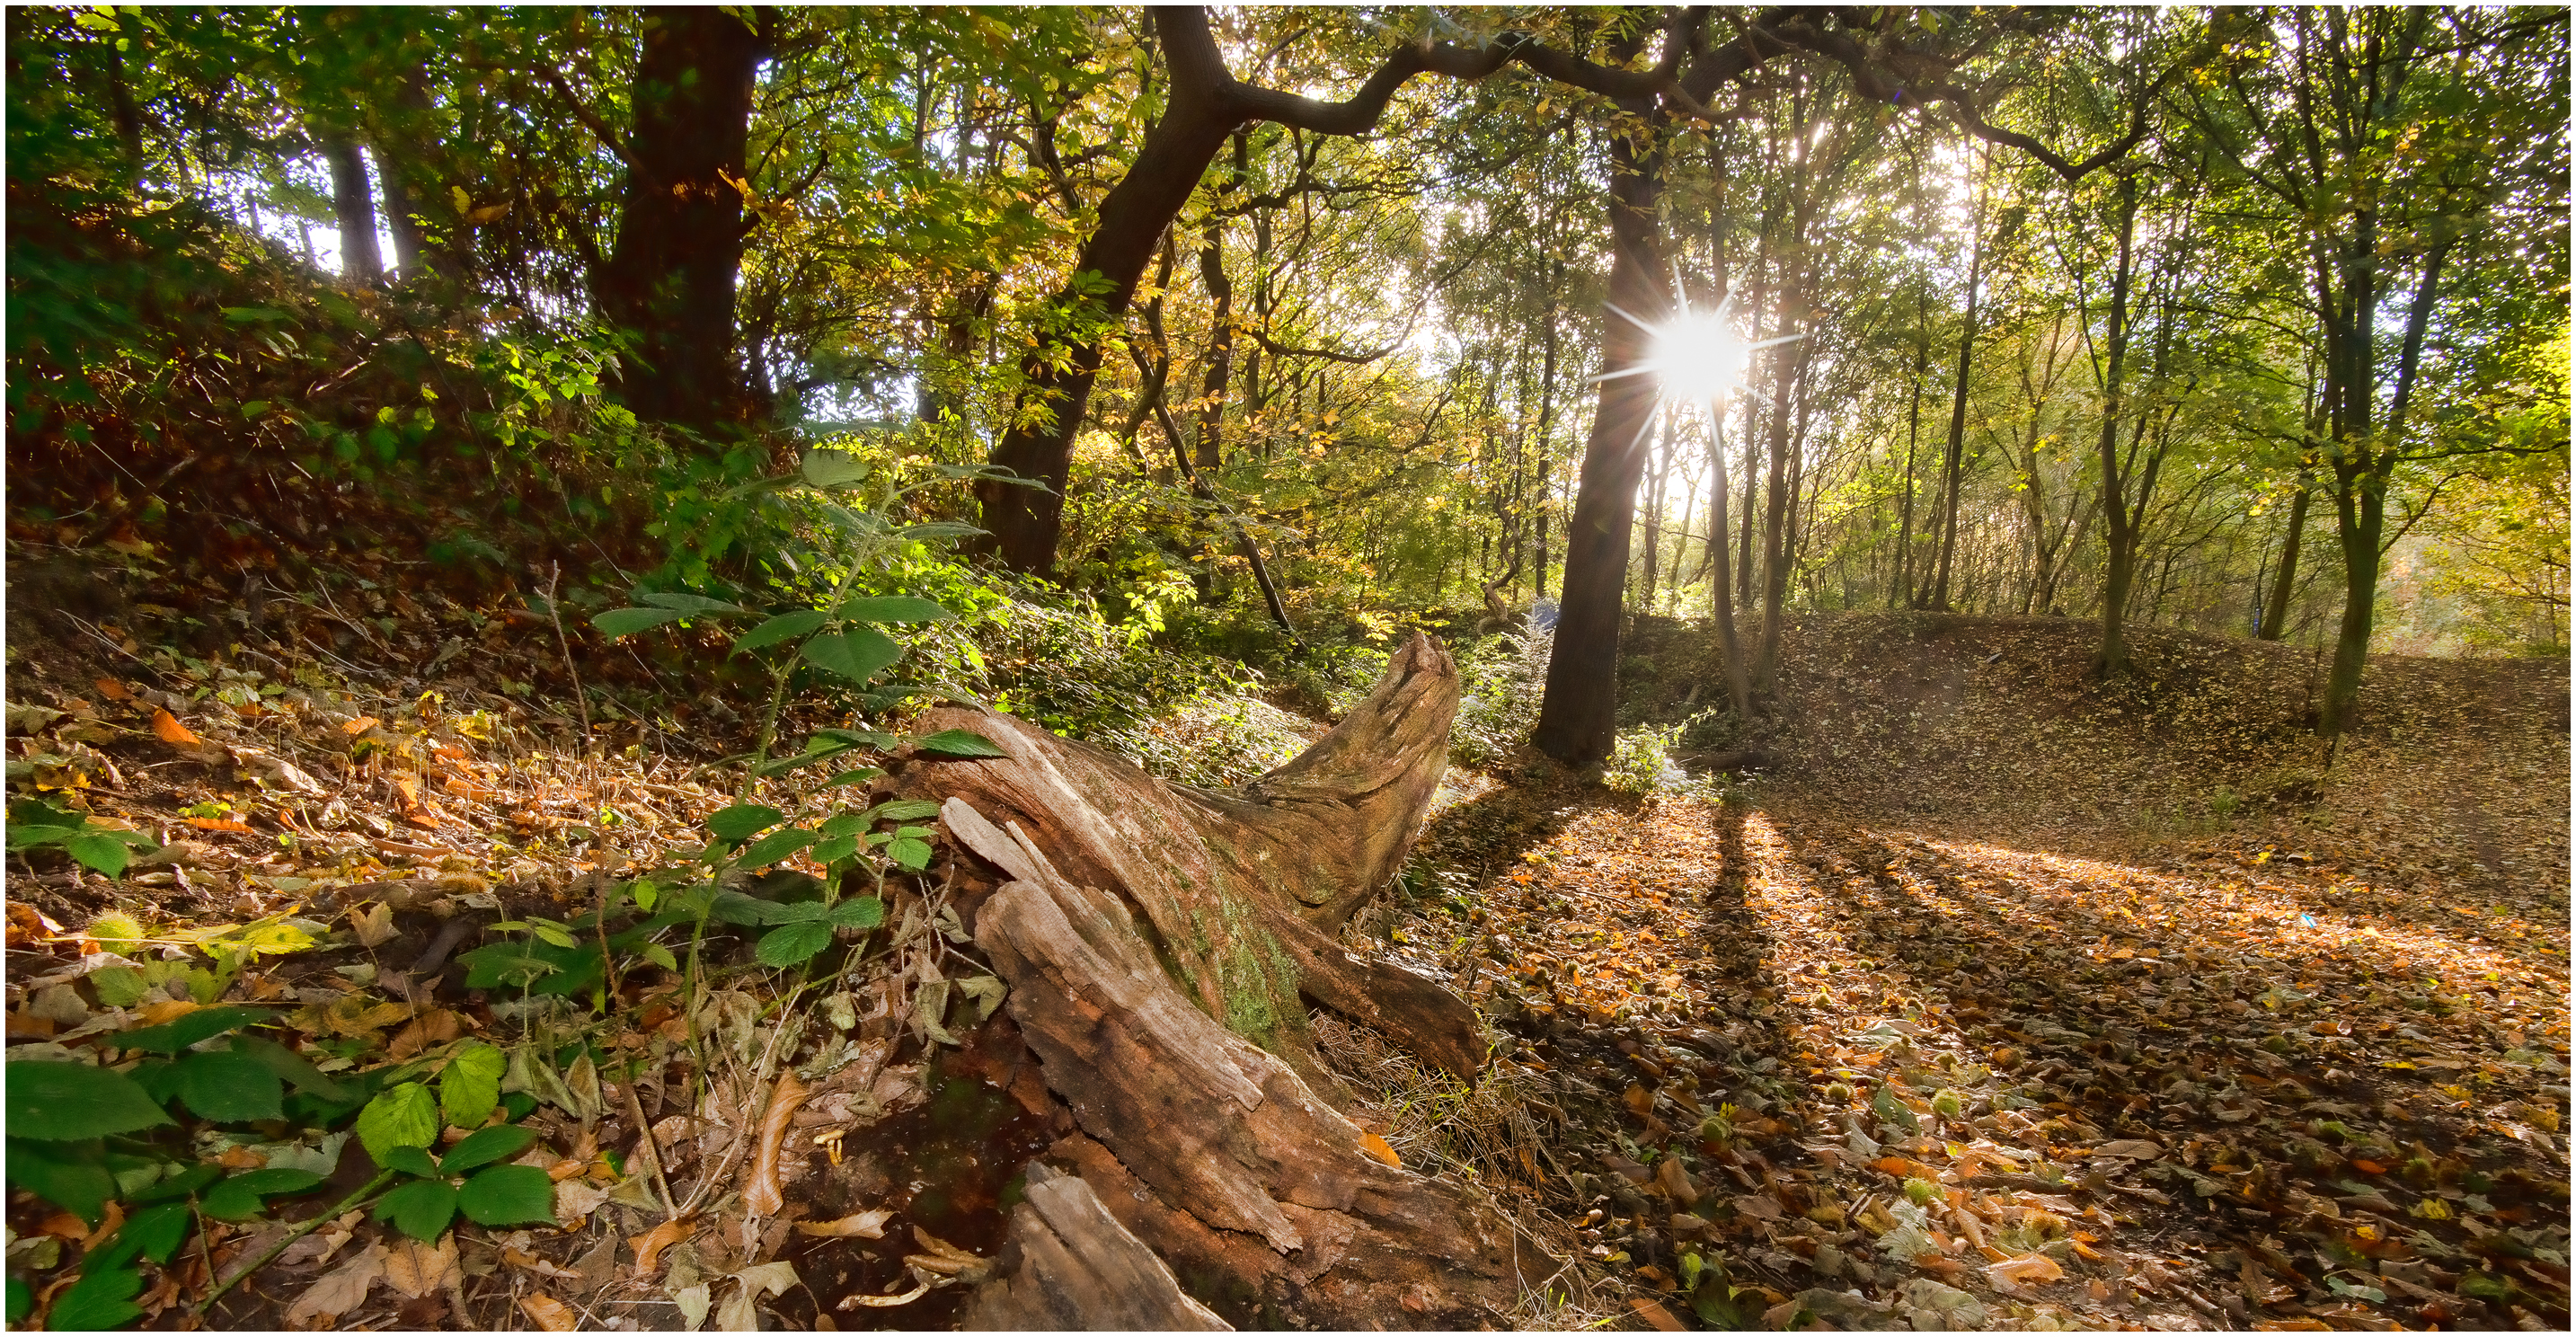
tree, forest, wilderness, sunshine, sun, trail, sunlight, leaf, trunk, green, jungle, autumn, brown, nikon, sunburst, season, trees, leaves, woods, yorkshire, gold, rainforest, deciduous, wetland, fallen, wakefield, woodland, habitat, clearing, ecosystem, glen, biome, old growth forest, natural environment, woody plant, temperate broadleaf and mixed forest